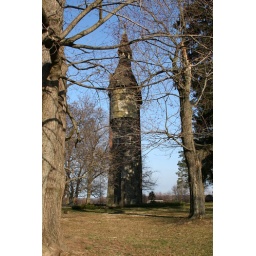
A water tower at Oakbourne Park in Westtown Township Pennsylvania.